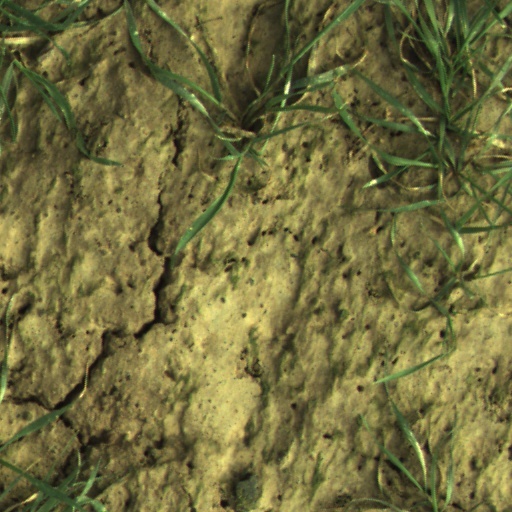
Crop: wheat